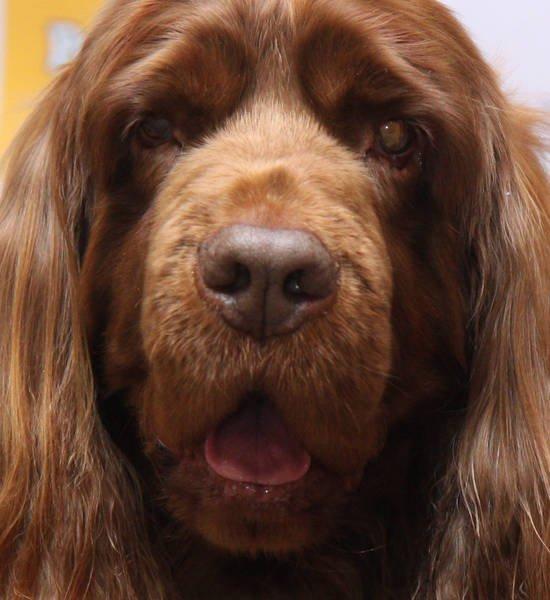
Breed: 217-n000034-Sussex_spaniel